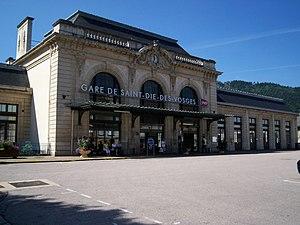
Gare de Saint-Dié-des-Vosges
Saint-Dié-des-Vosges est une commune française, chef-lieu de la Déodatie et d’arrondissement du département des Vosges. Située dans la région historique et culturelle de Lorraine, la commune fait maintenant partie de la région administrative Grand Est.